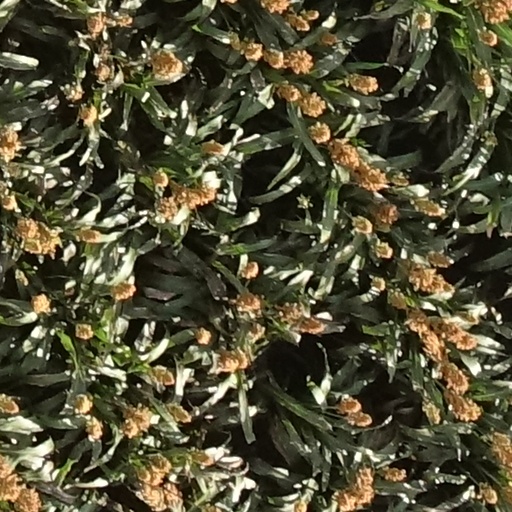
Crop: sorghum